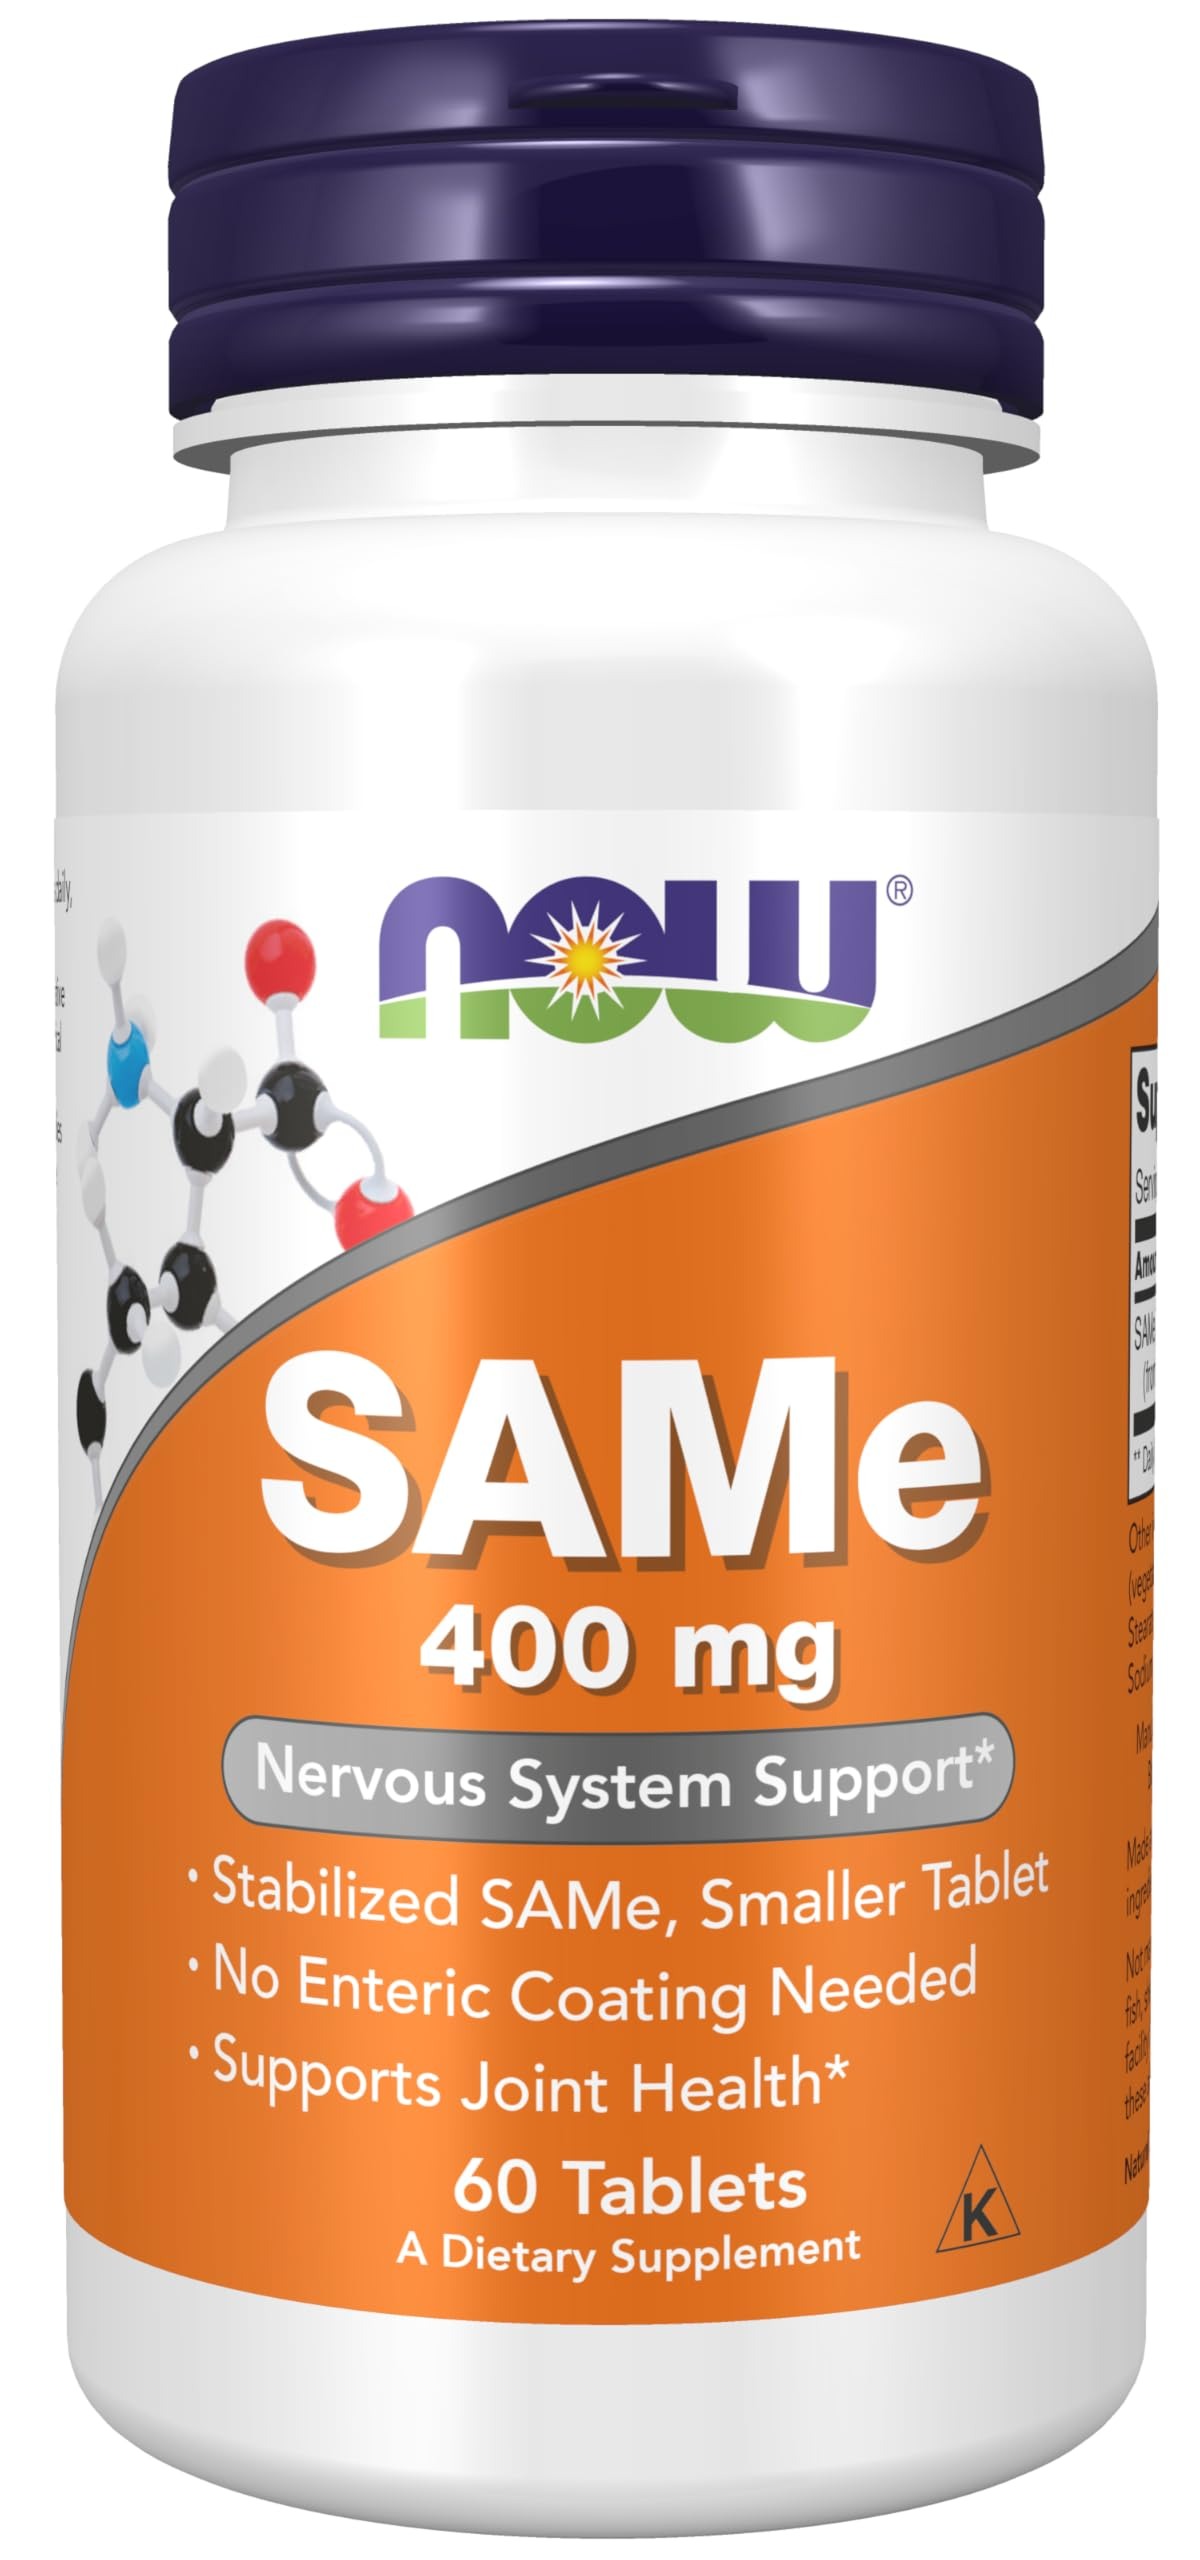
Item Name: NOW Supplements, SAMe (S-Adenosyl-L-Methionine) 400 mg, Nervous System Support*, 60 Tablets
Value: 60.0
Unit: Count

Price: 45.19